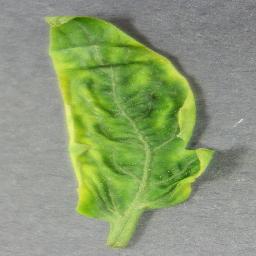
Label: Tomato___Tomato_Yellow_Leaf_Curl_Virus